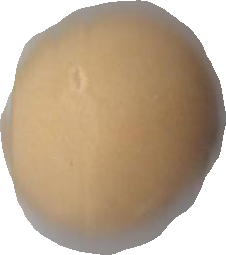
Variety: Grobogan